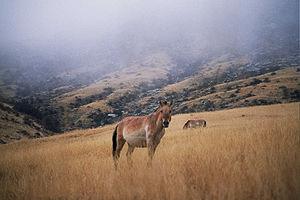
Cheval de Przewalski réintroduit en Mongolie dans le Parc National de Hustain Nuruu
Le cheval de Przewalski, encore appelé cheval de Prjevalski ou takh en mongol, est une espèce ou sous-espèce du cheval. Il est caractérisé par un aspect massif, une grosse tête, une forte encolure et une couleur de robe isabelle, qui rappellent les représentations de l'art préhistorique. Il mesure 1,30 m en moyenne au garrot.
Un cheval sauvage est un cheval qui vit en liberté, sans contacts avec l'être humain, ou très peu, par opposition au cheval domestique. L'expression « cheval sauvage » n'est appliquée, de façon erronée, qu'à des animaux descendants de populations de chevaux domestiques, retournées à l'état sauvage par marronnage, après avoir été abandonnées ou après s'être échappées. Ces animaux se réadaptent très facilement à la vie sauvage. Il ne faut pas confondre leur situation avec celle des chevaux préhistoriques disparus qui n'ont jamais été domestiqués.